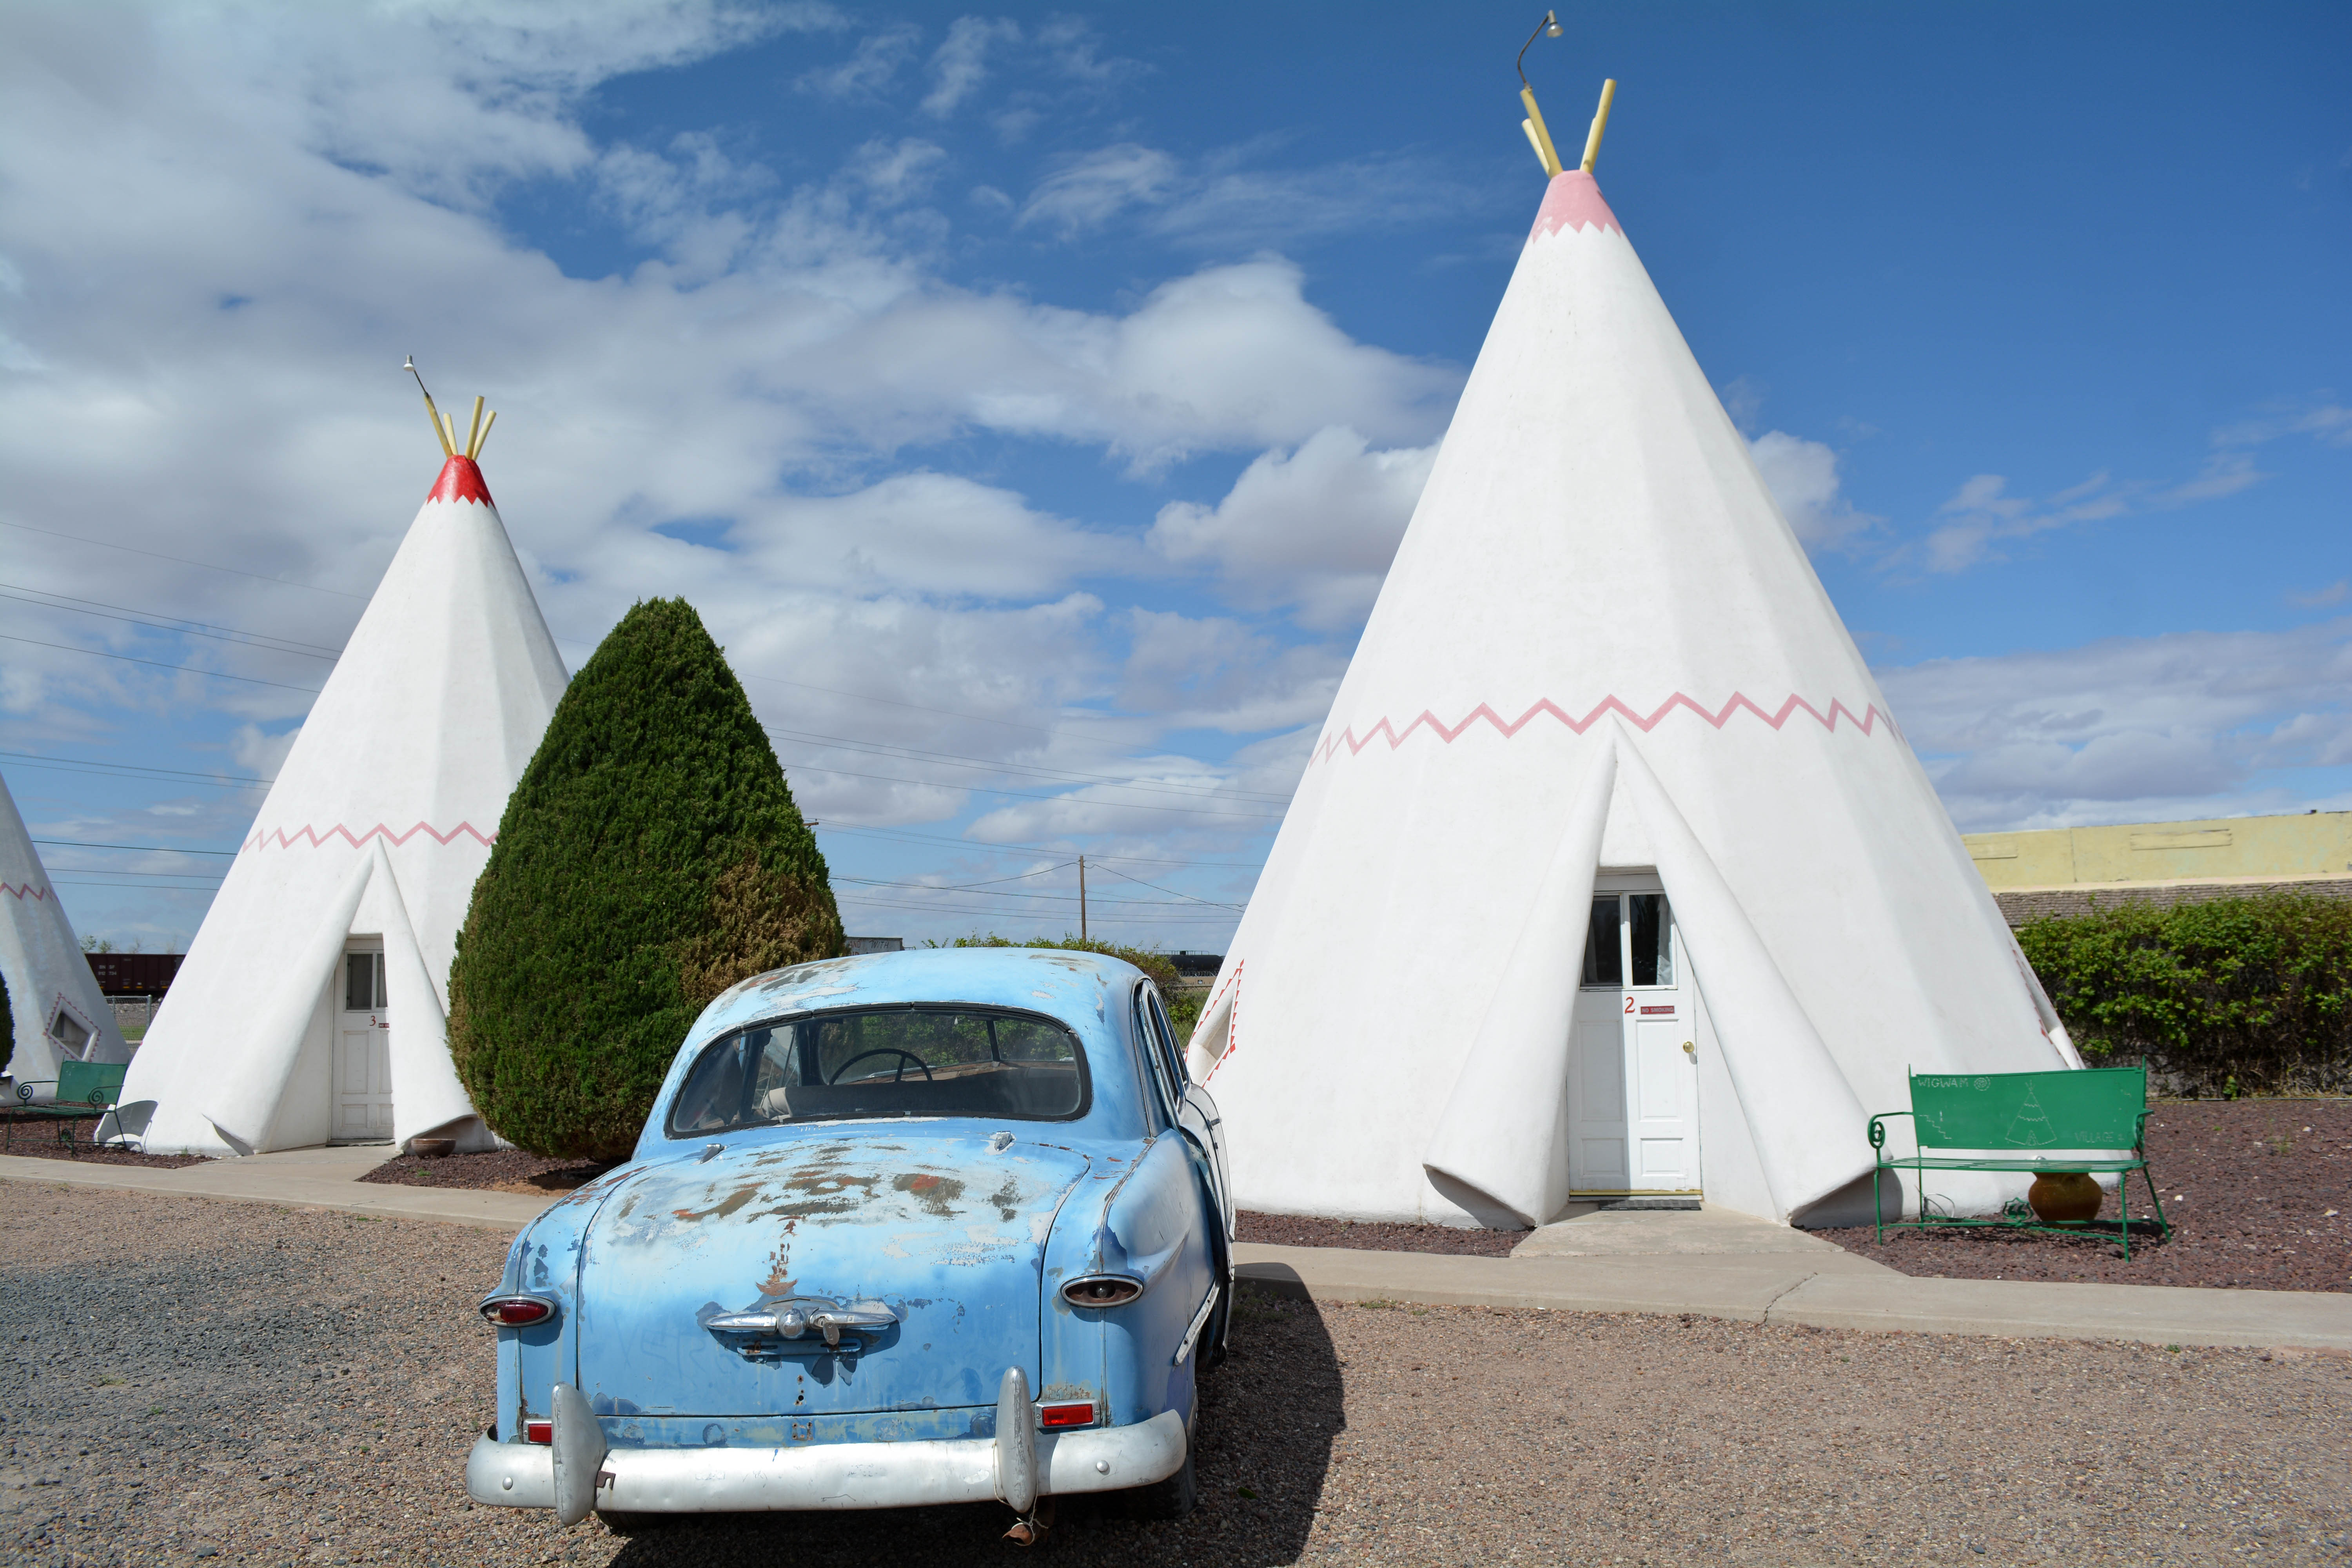
car, wheel, vehicle, marccooper, painteddesert, petrifiedforest, route66, holbrook, arizonalandscape